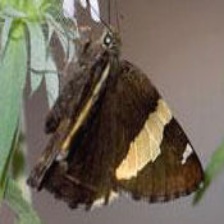
Species: GOLD BANDED